Felipe Sholl

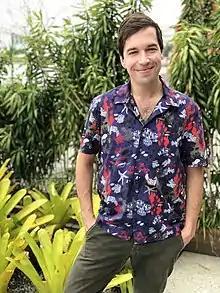
Felipe Sholl (picture by Guilherme Arruda). Taken from: https://panorama.coisadecinema.com.br/panlab-de-roteiro/

Felipe Sholl Machado (Rio de Janeiro, April 5, 1982) is a Brazilian screenwriter and film director.